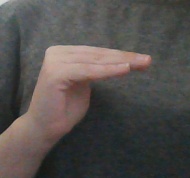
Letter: haa